List of birds of Gauteng

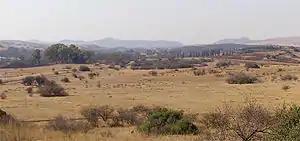

This is a list of common names of birds occurring in Gauteng, South Africa. Gauteng includes both the cities of Johannesburg and Pretoria, and numerous satellite municipalities spreading over a total of some 18,000 square km and an enormous diversity of habitat, and ranging in elevation from 1300 to 1900 metres. Gauteng lies at the junction of three major biomes – grassland to the south, arid savannah to the north-west, and moist savannah to the north-east and east – this location largely accounts for its great diversity of species.